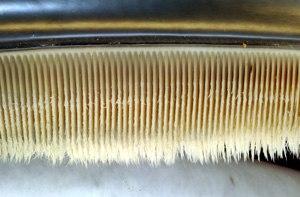
Les fanons sont des lames cornées qui garnissent la mâchoire supérieure de certains cétacés, les mysticètes.
Le Baleinoptère de Rudolphi, Rorqual boréal, Rorqual de Rudolphi ou Rorqual sei est une espèce de baleine à fanons présente dans tous les océans du monde et dans toutes les mers attenantes, avec une prédilection pour la haute mer et les océans profonds. Il évite les eaux glaciales et tropicales ainsi que les mers semi-fermées. Le rorqual boréal effectue une migration annuelle des mers subpolaires froides en été, vers les mers subtropicales tempérées l'hiver, sans qu'on connaisse précisément ses routes de migration dans la plupart des régions du globe.